Diego Klattenhoff

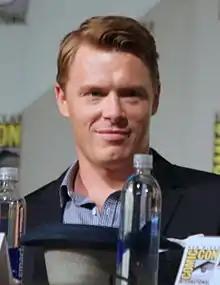
Klattenhoff in July 2013

Diego Klattenhoff (born November 30, 1979) is a Canadian actor known for his portrayals of Mike Faber in the Showtime series "Homeland" and as FBI Special Agent Donald Ressler in "The Blacklist". He has also appeared as Derek in "Whistler", Ivan in "Men in Trees" as well as having a minor role in "Mean Girls" as Shane Oman.